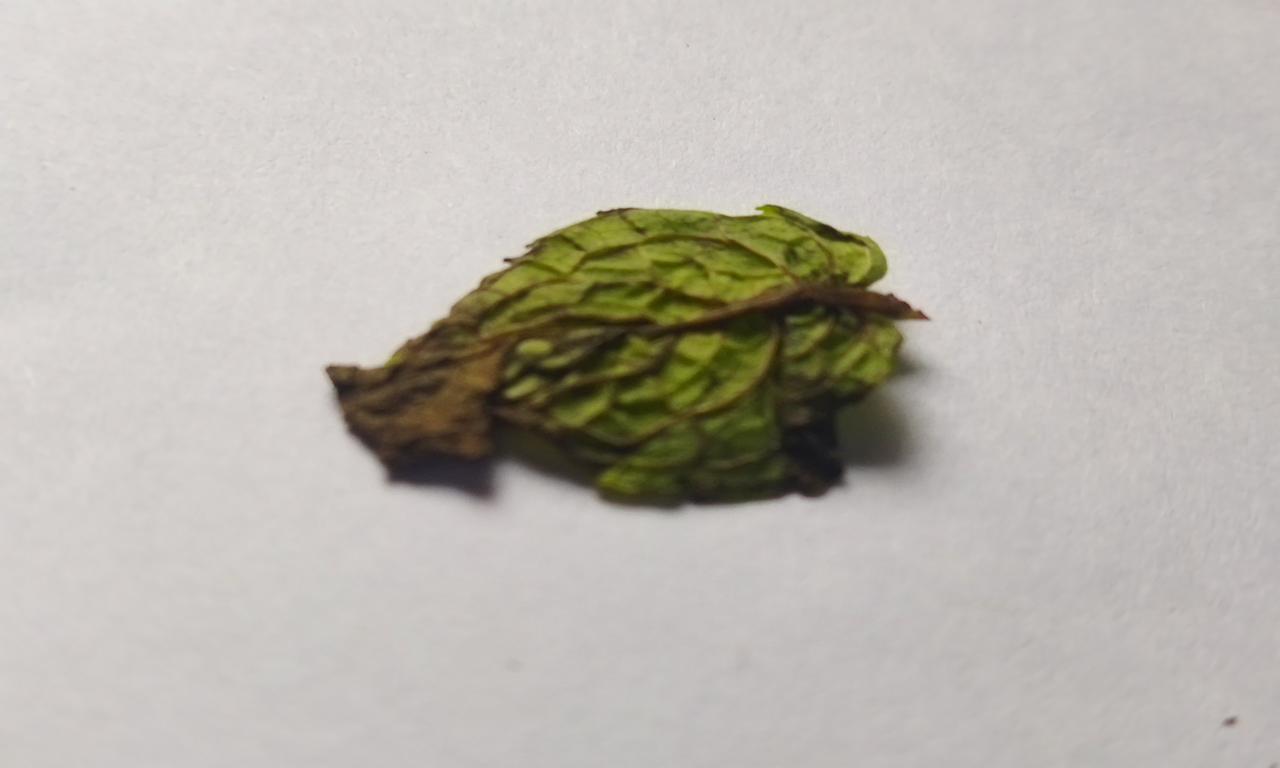
Label: Spoiled